Markham's storm petrel

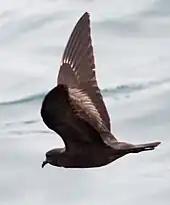
Bird showing underside of wing west of Callao, Peru

Markham's storm petrel is a large and slender storm petrel. As in other species of its genus, the wings are slender with tapering tips and a distinct wing bend at the carpus (wrist). The tail is deeply forked. The fresh plumage is black to sooty brown with a dull lead-gray gloss on its head, neck, and . With wear, the plumage becomes browner overall. A distinct crescent-shaped, grayish bar runs diagonally over the upper side of the inner wing. The covert feathers above this bar are often brownish, while the primaries below it are often blackish, resulting in a characteristic three-colored wing pattern. The iris is brown and the bill, legs, and feet are black. The bill is shorter than in most related species, whereas the nasal tube on top of the bill is long, reaching to the mid-length of the beak. Adults have a wingspan between and measure between from the tip of the bill to the tip of the tail. Body weight is on average. Sexes are alike without morphological differences.